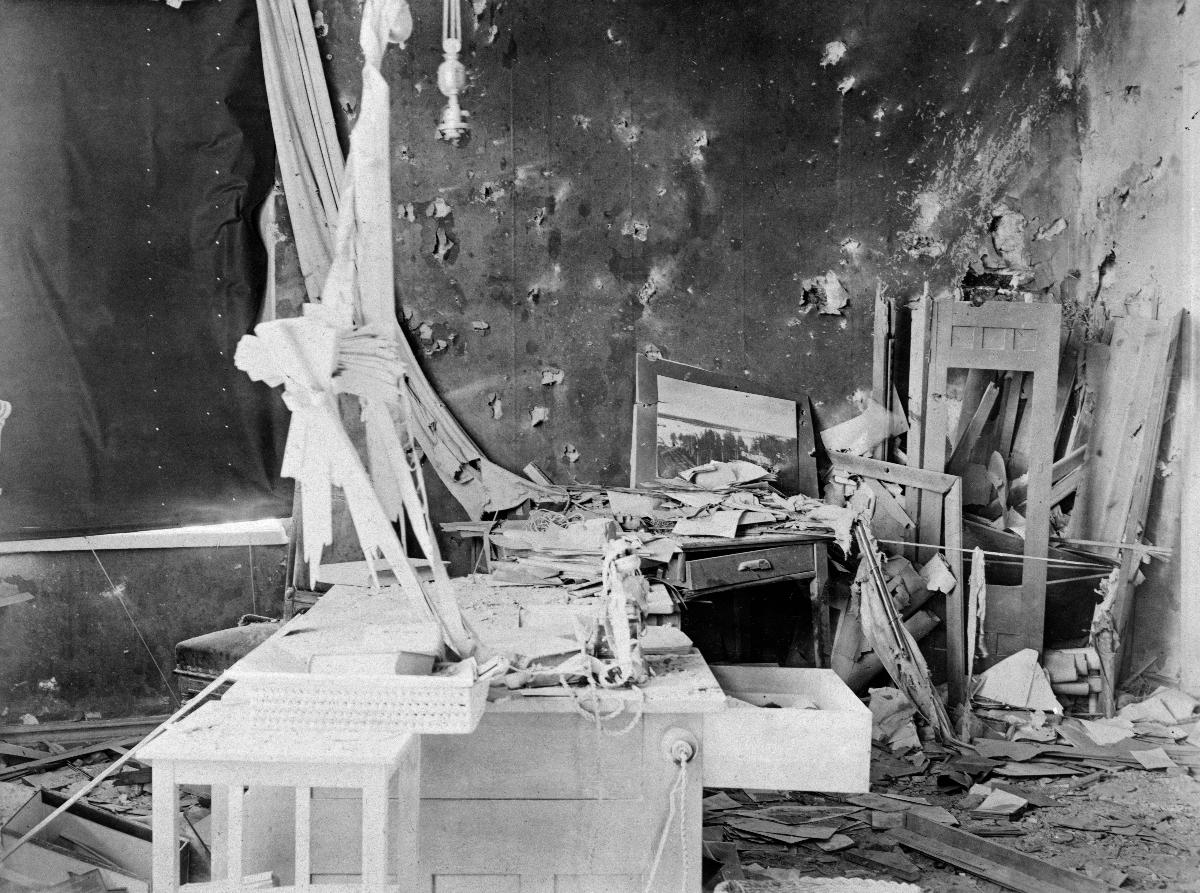
Sisäkuva Standertskjöldin talosta
An interior picture from the Standertskjöld house
sisällön kuvaus: Sisäkuva Standertskjöldin talosta tulituksen jälkeen, Helsinki 1918. sisällön kuvaus: A room in the Standertskjöld house after the gunfire, Helsinki 1918.
Vuosi: 1918
Paikka: Suomi; Suomi, Uusimaa, Helsinki
Aiheet: sisällissodat; huoneet; valtaus; Helsingin valtaus; civil wars; rooms; reclamation (occupation); finnish civil war; seizing; reclamation; inbördeskrig; rum; ockupation